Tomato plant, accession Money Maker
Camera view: bottom (45 deg); turntable rotation: 300 degrees
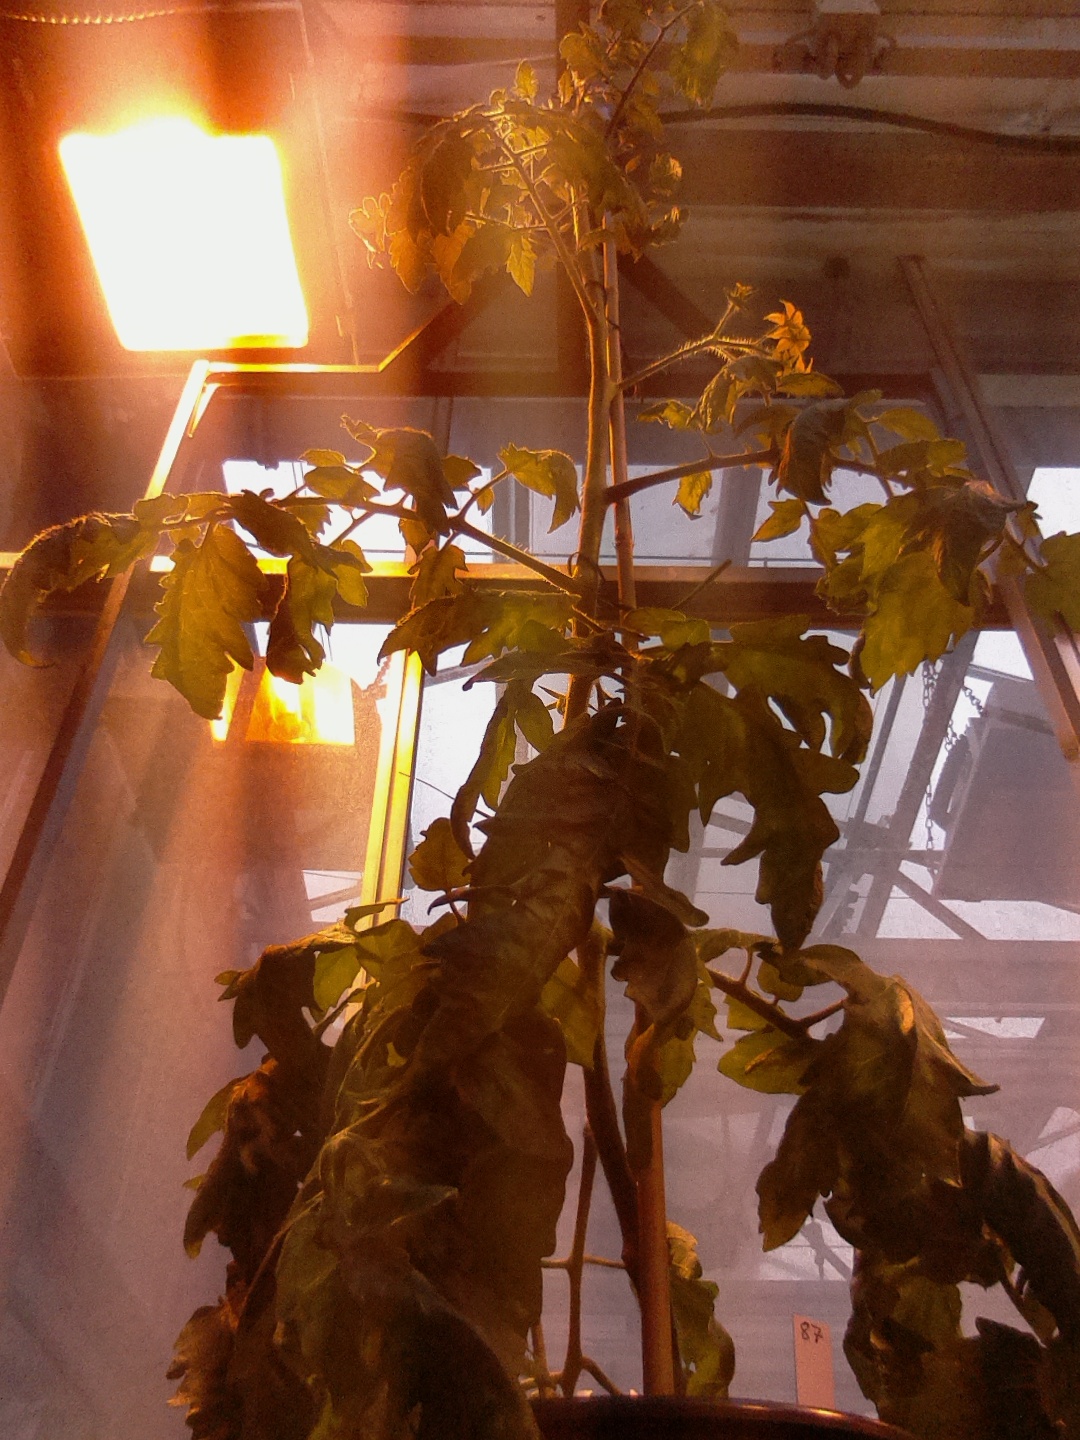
BBCH growth stage 70: Fruits at the main stem or branches visibles